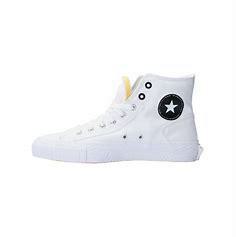
Brand: Converse
Model: Chuck Taylor Alt Star